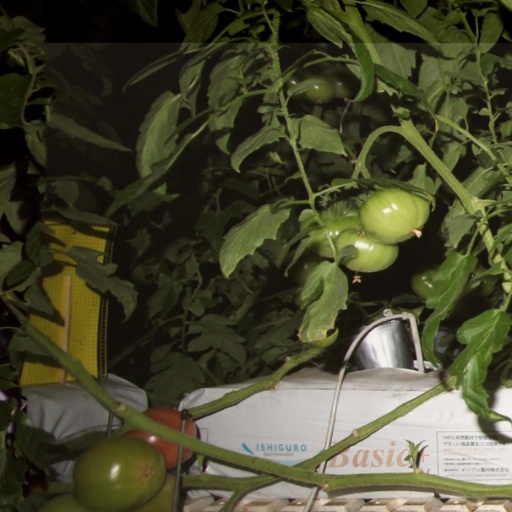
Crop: tomato